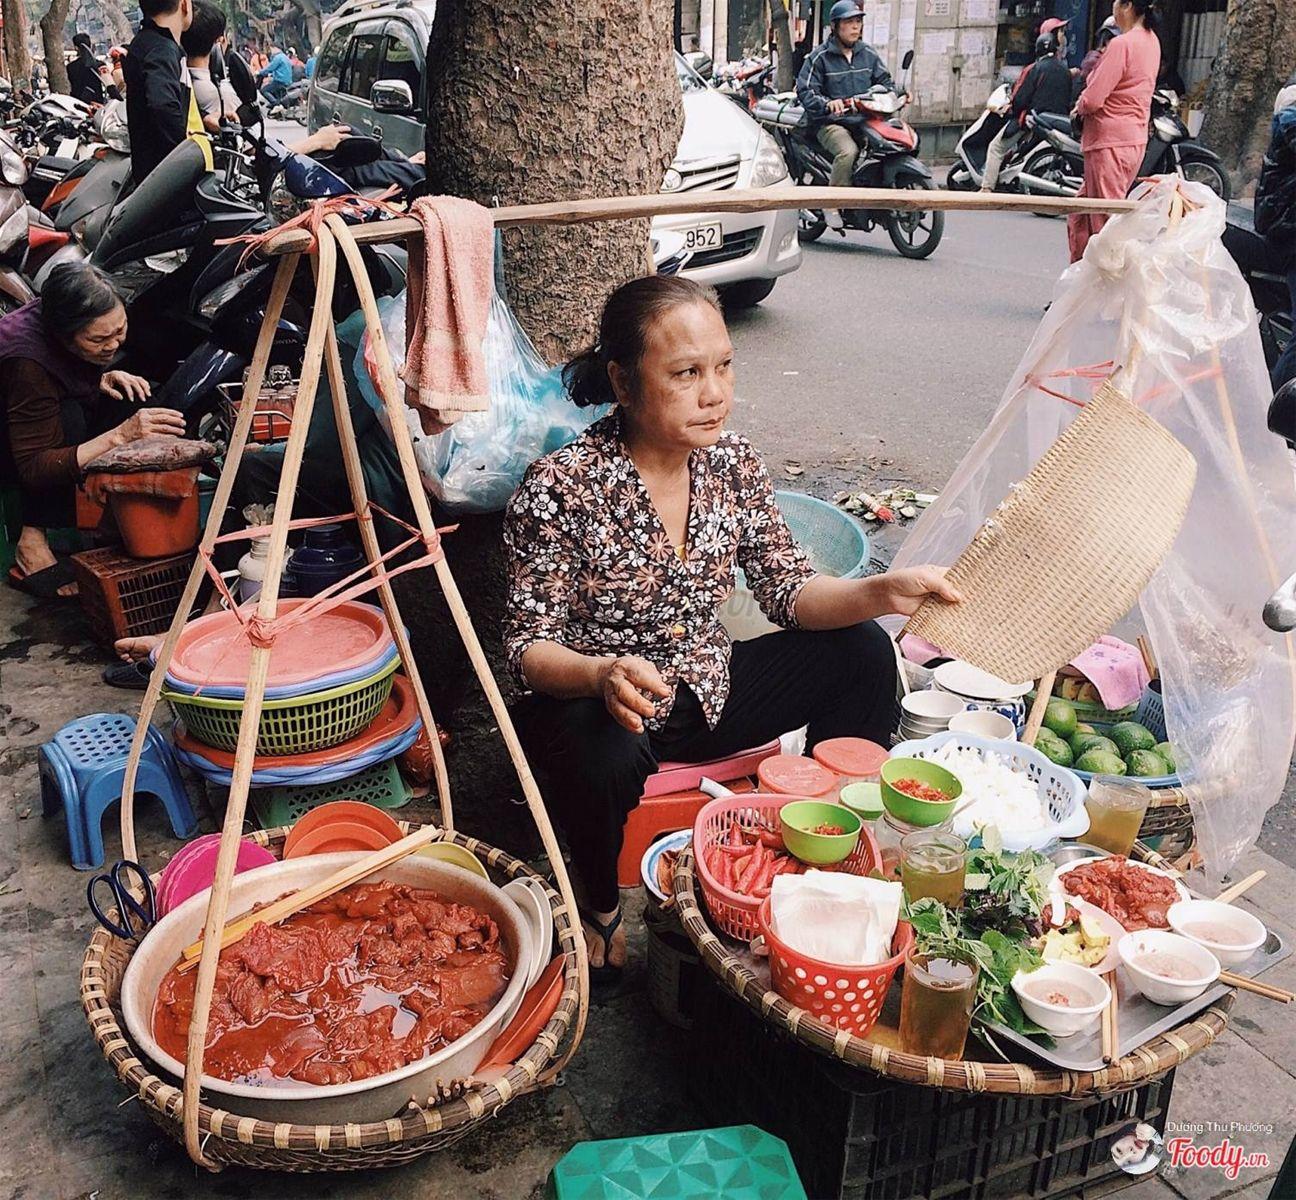
người phụ nữ đang cầm trên tay một chiếc quạt nan thì ngồi ở bên một gánh hàng rong